Fulton J. Sheen

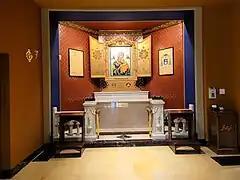
Archbishop Sheen's tomb, St. Mary's Cathedral, Peoria, Illinois (2023)

In September 2014, it was announced that the canonization cause would be suspended because of a disagreement with the Archdiocese of New York concerning the return of Sheen's remains to the Diocese of Peoria. In a press release on June 14, 2016, it was announced that Sheen's surviving family petitioned the New York Supreme Court to allow the transfer of Sheen's remains to Peoria. The press release stated that "on several occasions, the Archdiocese [of New York] has declared its desire to cooperate with the wishes of the family."